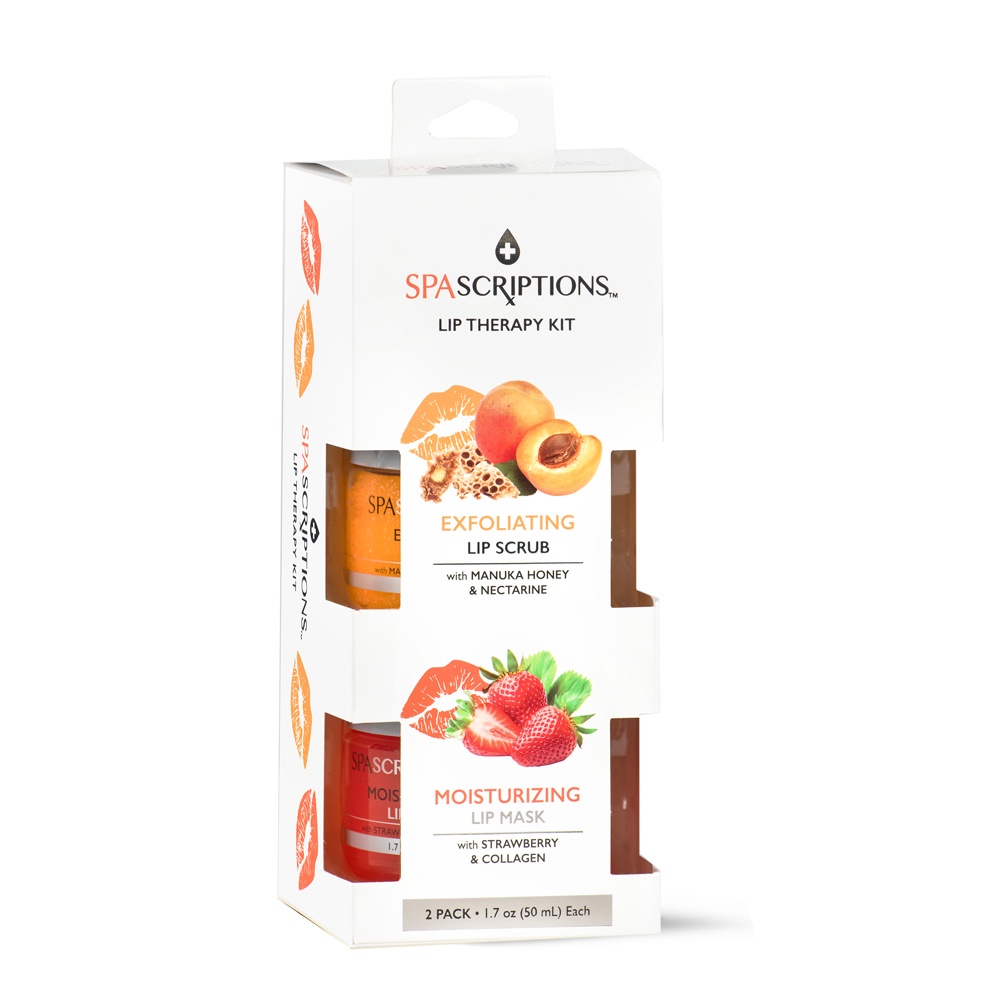
Exfoliating Manuka honey & Moisturising Strawberry 2pk Lip kit
Brand: Spascriptions.com.au
2-in-1 LIP SPECIFIC SKINCARE Keep lips super soft and smooth with the latest skincare from Spascriptions. Each two-in-one lip therapy kit features a gentle scrub to exfoliate away dead skin cells for smoother lips, plus a solution-based mask to add moisture, nourish and repair for your softest, smoothest and plumpest looking lips.
Category: Health & Beauty > Personal Care > Cosmetics > Skin Care > Lip Balms & Treatments